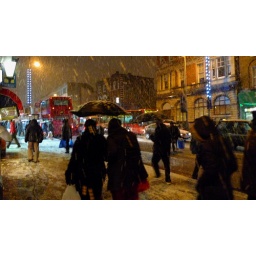
I picked up a car in Hackney last night at 5 pm, I got home to Oxford at 11.45pm!....What a nightmare!